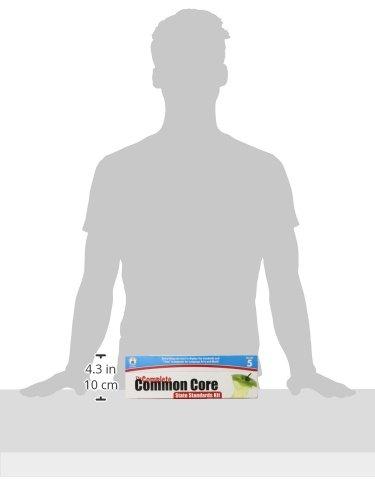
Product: The Complete Common Core: State Standards Kit, Grade 5
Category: Toys & Games | Learning & Education | Flash Cards
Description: Pre-printed, easily organized system that provides an entire list of Common Core State Standards in both math and language arts.
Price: $12.88
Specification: ASIN:1623999340|ShippingWeight:2.9pounds(Viewshippingratesandpolicies)|DomesticShipping:ItemcanbeshippedwithinU.S.|InternationalShipping:ThisitemcanbeshippedtoselectcountriesoutsideoftheU.S.LearnMore|DateFirstAvailable:November19,2012